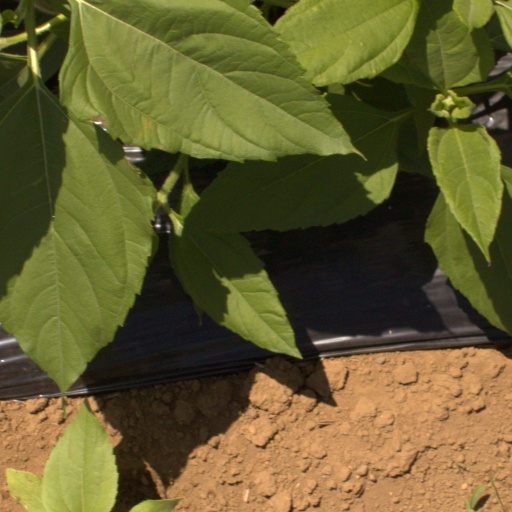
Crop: Jerusalem artichoke